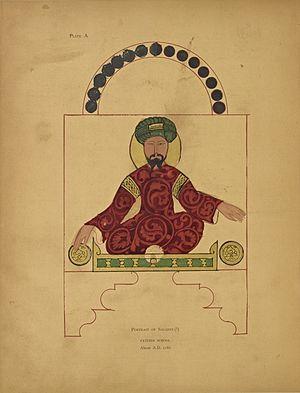
Les horloges hydrauliques arabes sont les héritières des horloges hydrauliques de l'Antiquité gréco-romaine. s'inspirant des principes et applications décrits, entre autres, par Philon de Byzance et Héron d'Alexandrie, leurs mécanismes ingénieux seront repris et perfectionnés à l'époque médiévale, souvent sous une forme ludique, par des érudits tels les frères Banou Moussa et surtout par Al-Jazari.